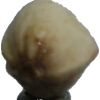
Label: pistachio